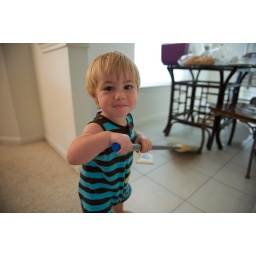
Lil John loves helping around the house- putting away clothes and especially sweeping the kitchen floor.